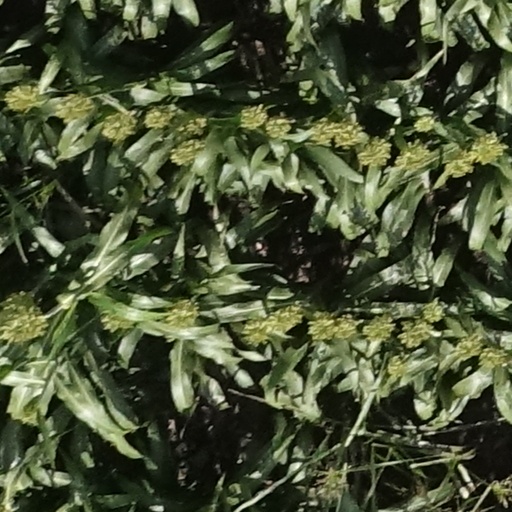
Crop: sorghum